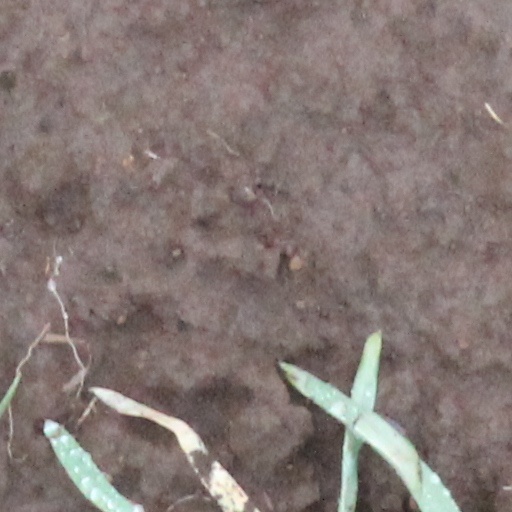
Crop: wheat